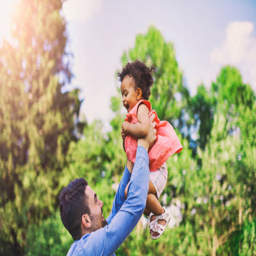
father throwing his baby daughter in the air in a park